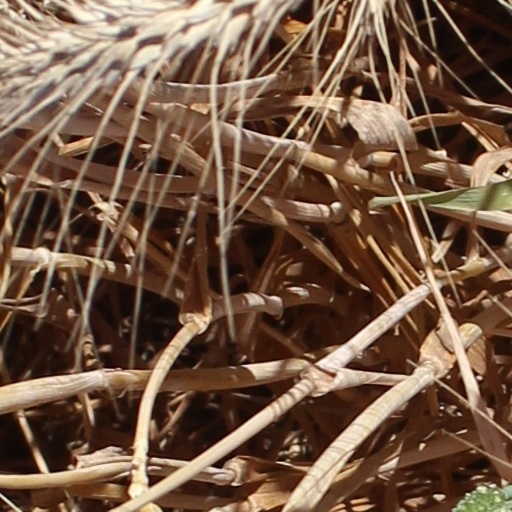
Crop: wheat